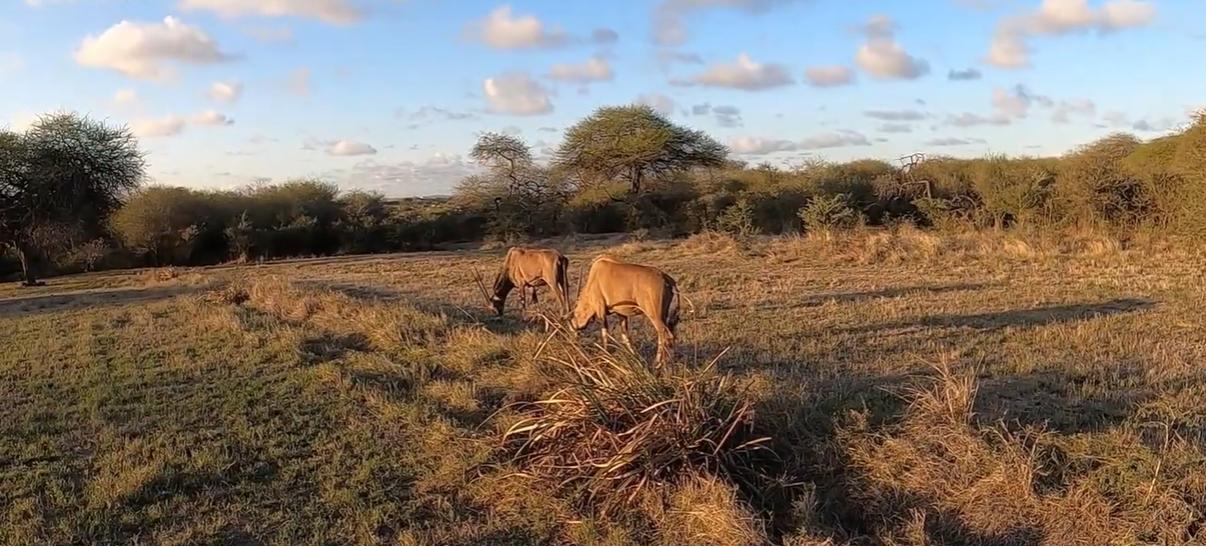
Wanyama wawili wenye pembe ndefu wakiwa malishoni kwenye uwanja ulio na nyasi na kichaka kilicho na miti kwa kando. Muda ni wa jioni anga, zinaonekana kuwa na mawingu madogo madogo.